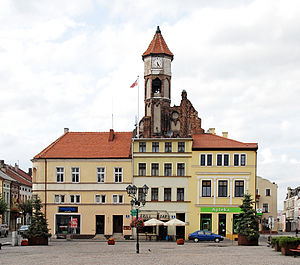
Brodnica
Brodnica er en by i det nordlige Polen med 28.579 indbyggere. Byen har i en periode været en del af provinsen Toruń voivodskab, nu voivodskabet kujawsko-pomorskie. Byens borgermester hedder i dag Wacław Bronisław Derlicki.